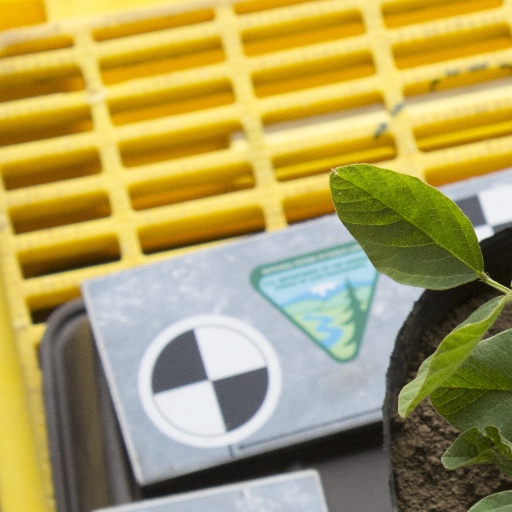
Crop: soybean